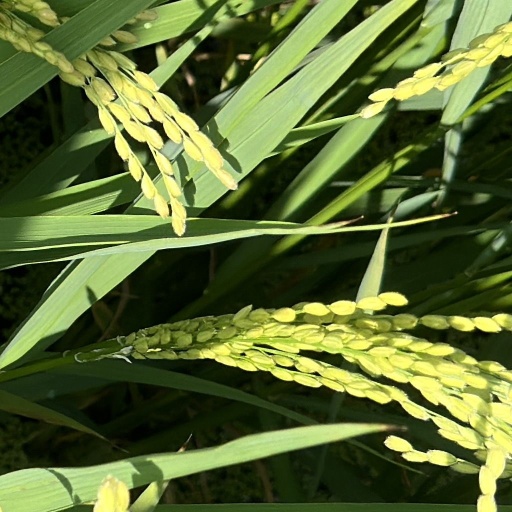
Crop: rice